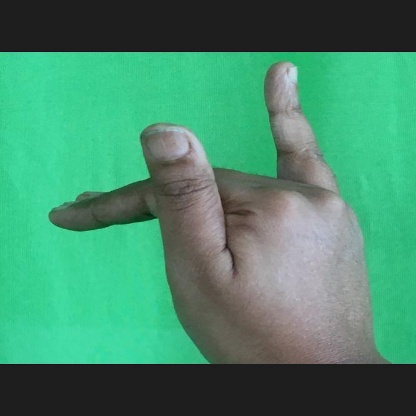
Mudra: Mrigasirsha